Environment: real
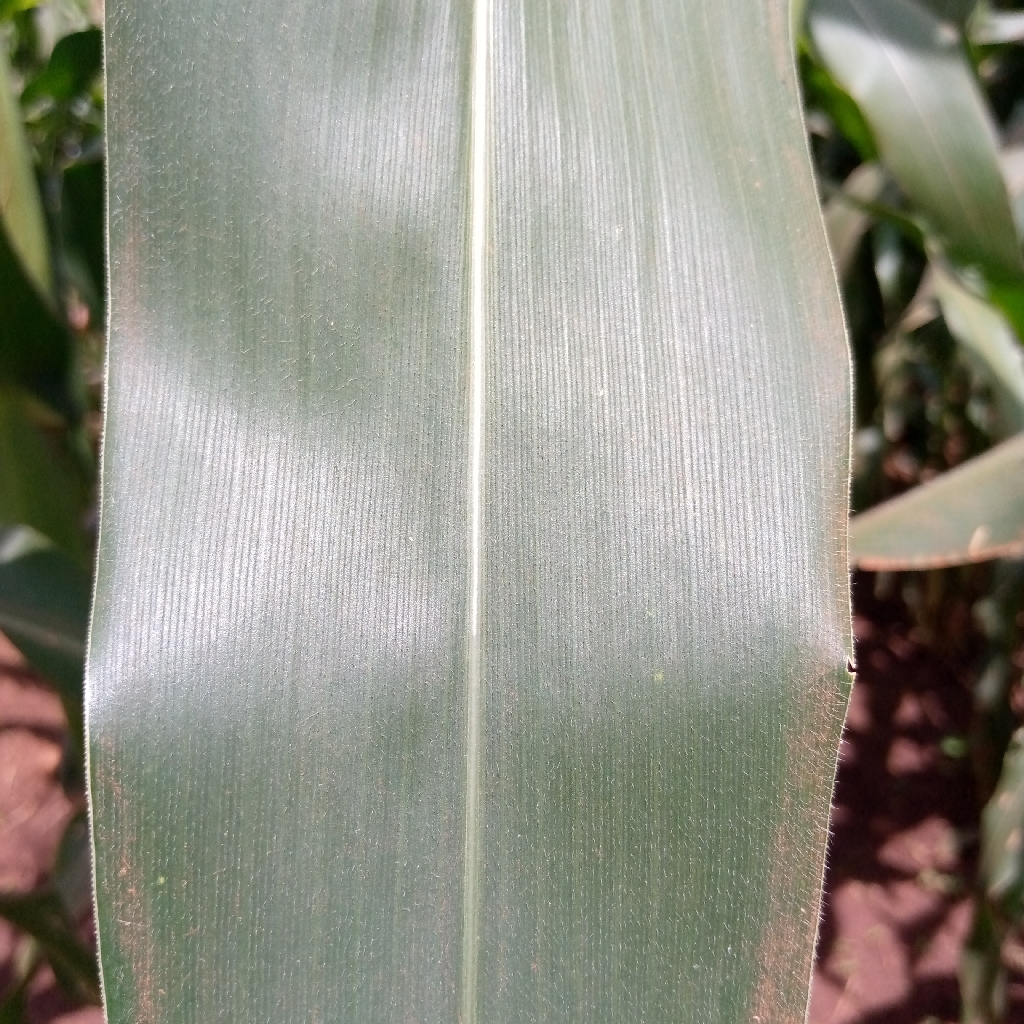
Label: healthy